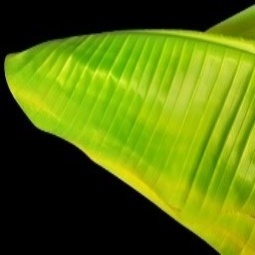
Label: Sulphur